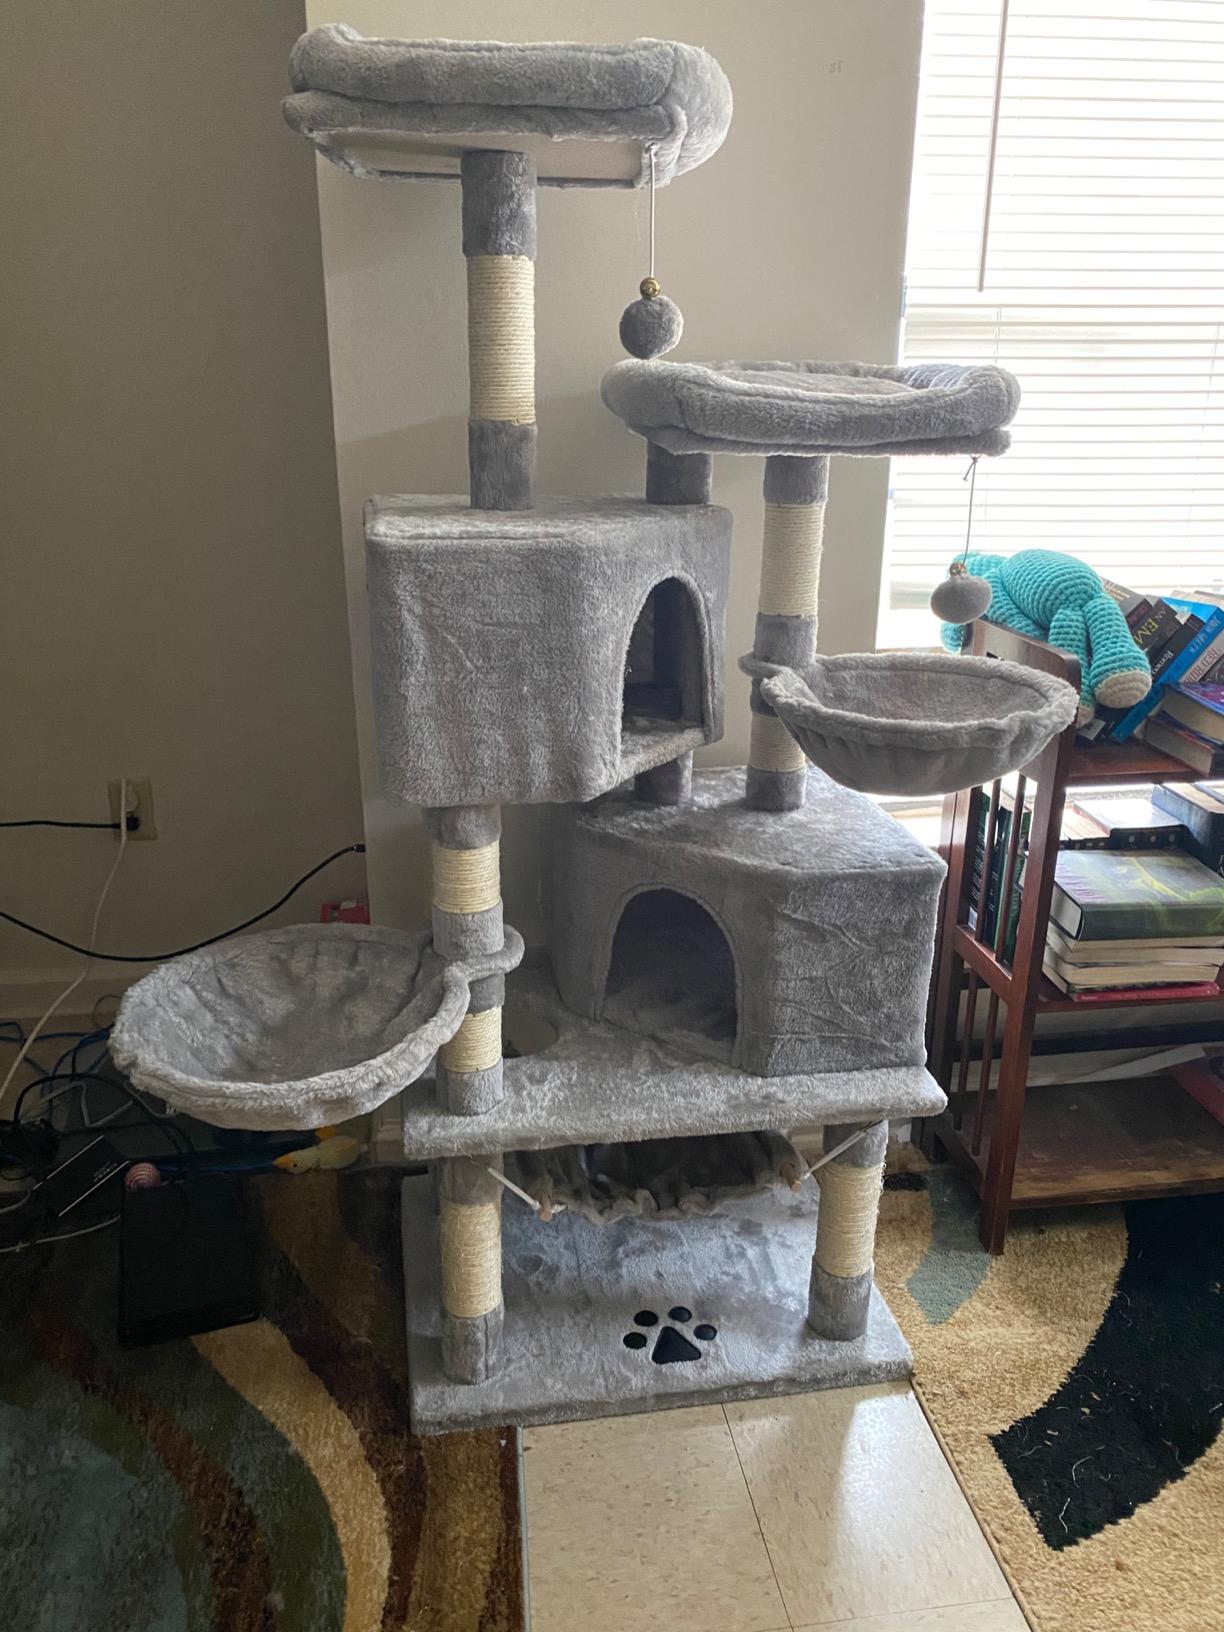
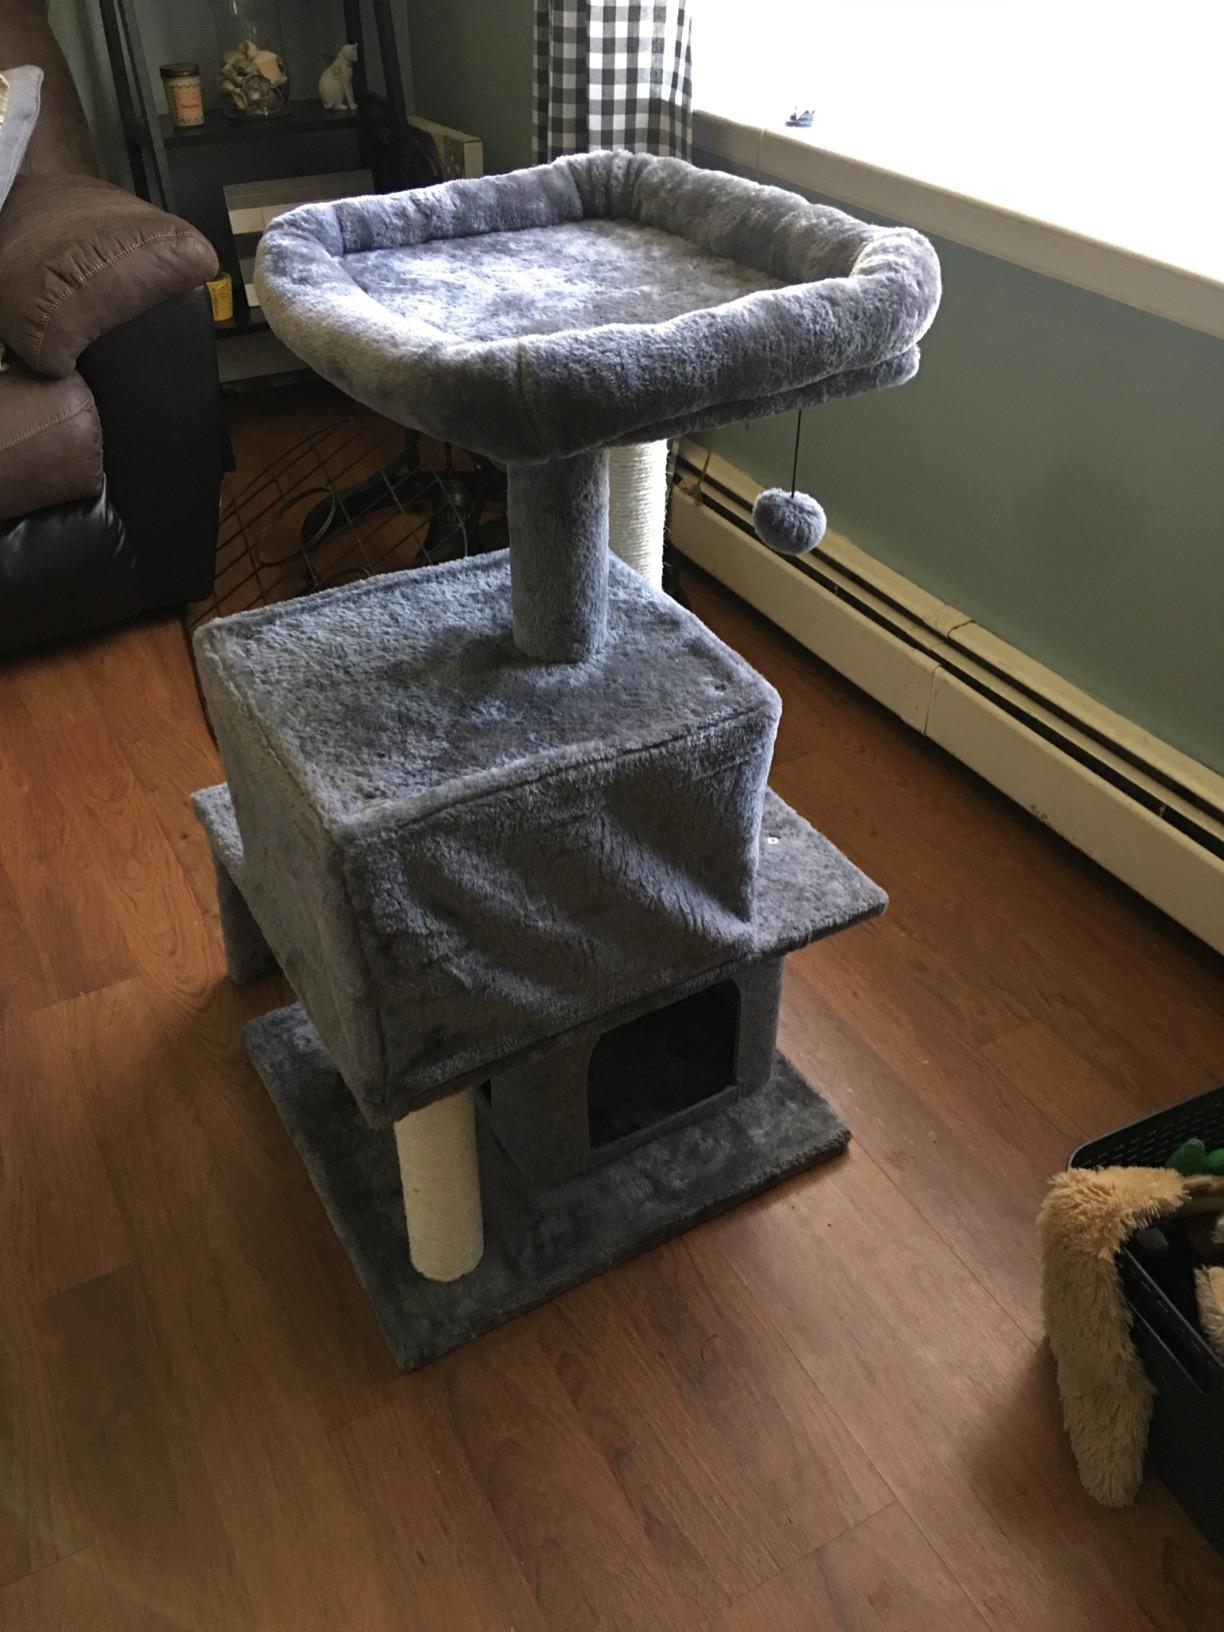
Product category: items_cat tree
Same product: no